Sandanski–Petrich Valley

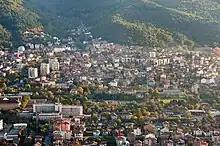
A view of Petrich

Although most of the valley's territory is arable land under intensive cultivation, it is nonetheless an important biodiversity hotspot in Bulgaria due to the strong Mediterranean influence. The banks of the rivers Struma and Strumeshnitsa are dominated by hydrophilous trees, including some of the most significant natural woodlands of Oriental plane ("Platanus orientalis") in Bulgaria, European black alder ("Alnus glutinosa"), silver poplar ("Populus alba") and white willow ("Salix alba"). Sandanski–Petrich Valley is the only place of Bulgaria where plant species such as dragon lily ("Dracunculus vulgaris") or wild almond ("Prunus webbii") may be found.